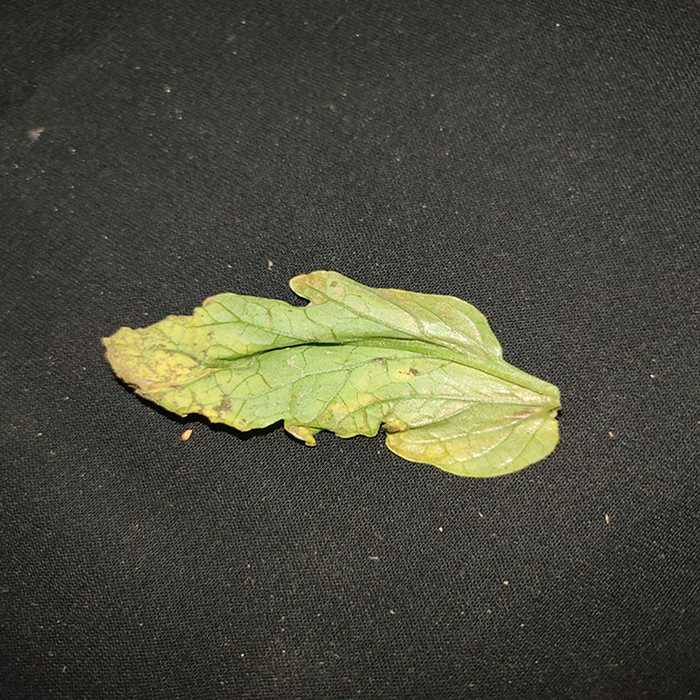
Plant: Tomato
Label: Tomato Bacterial spot